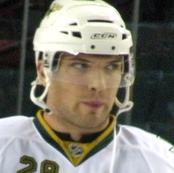
Age: 22